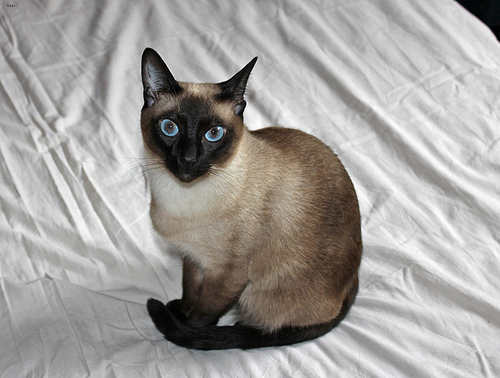
Animal: cat
Breed: siamese